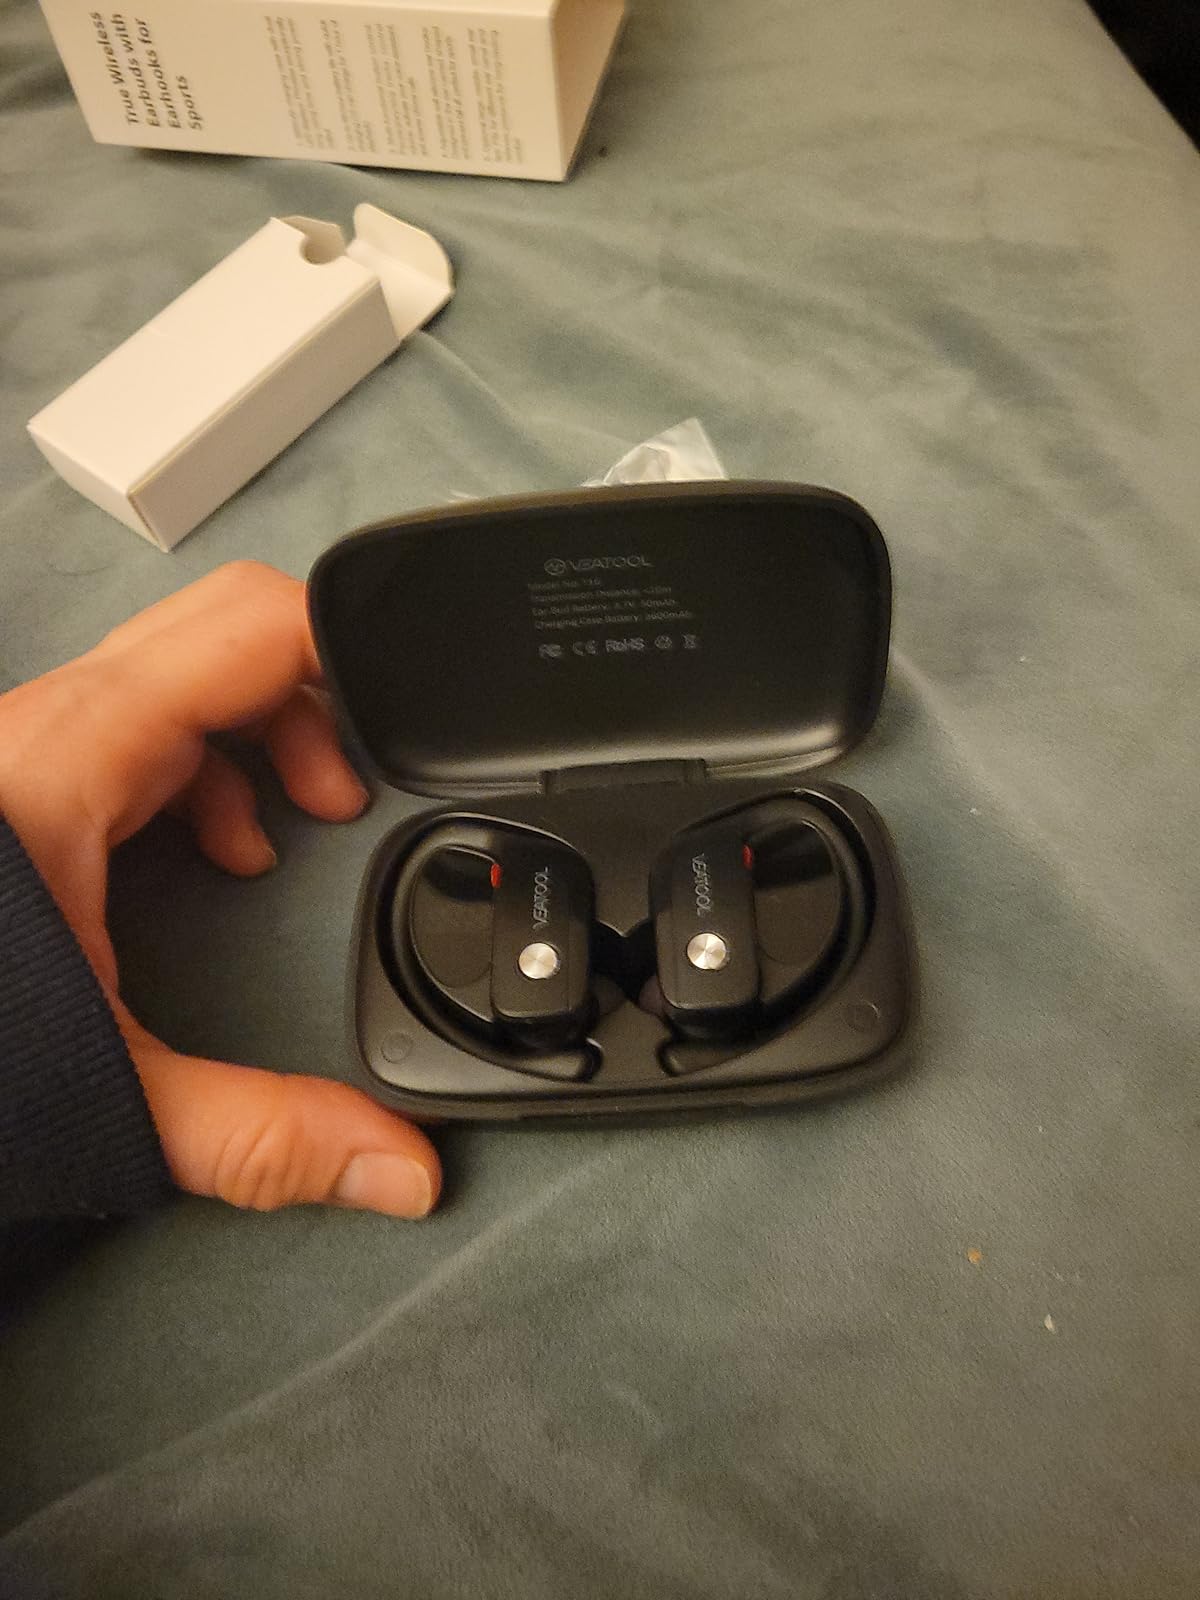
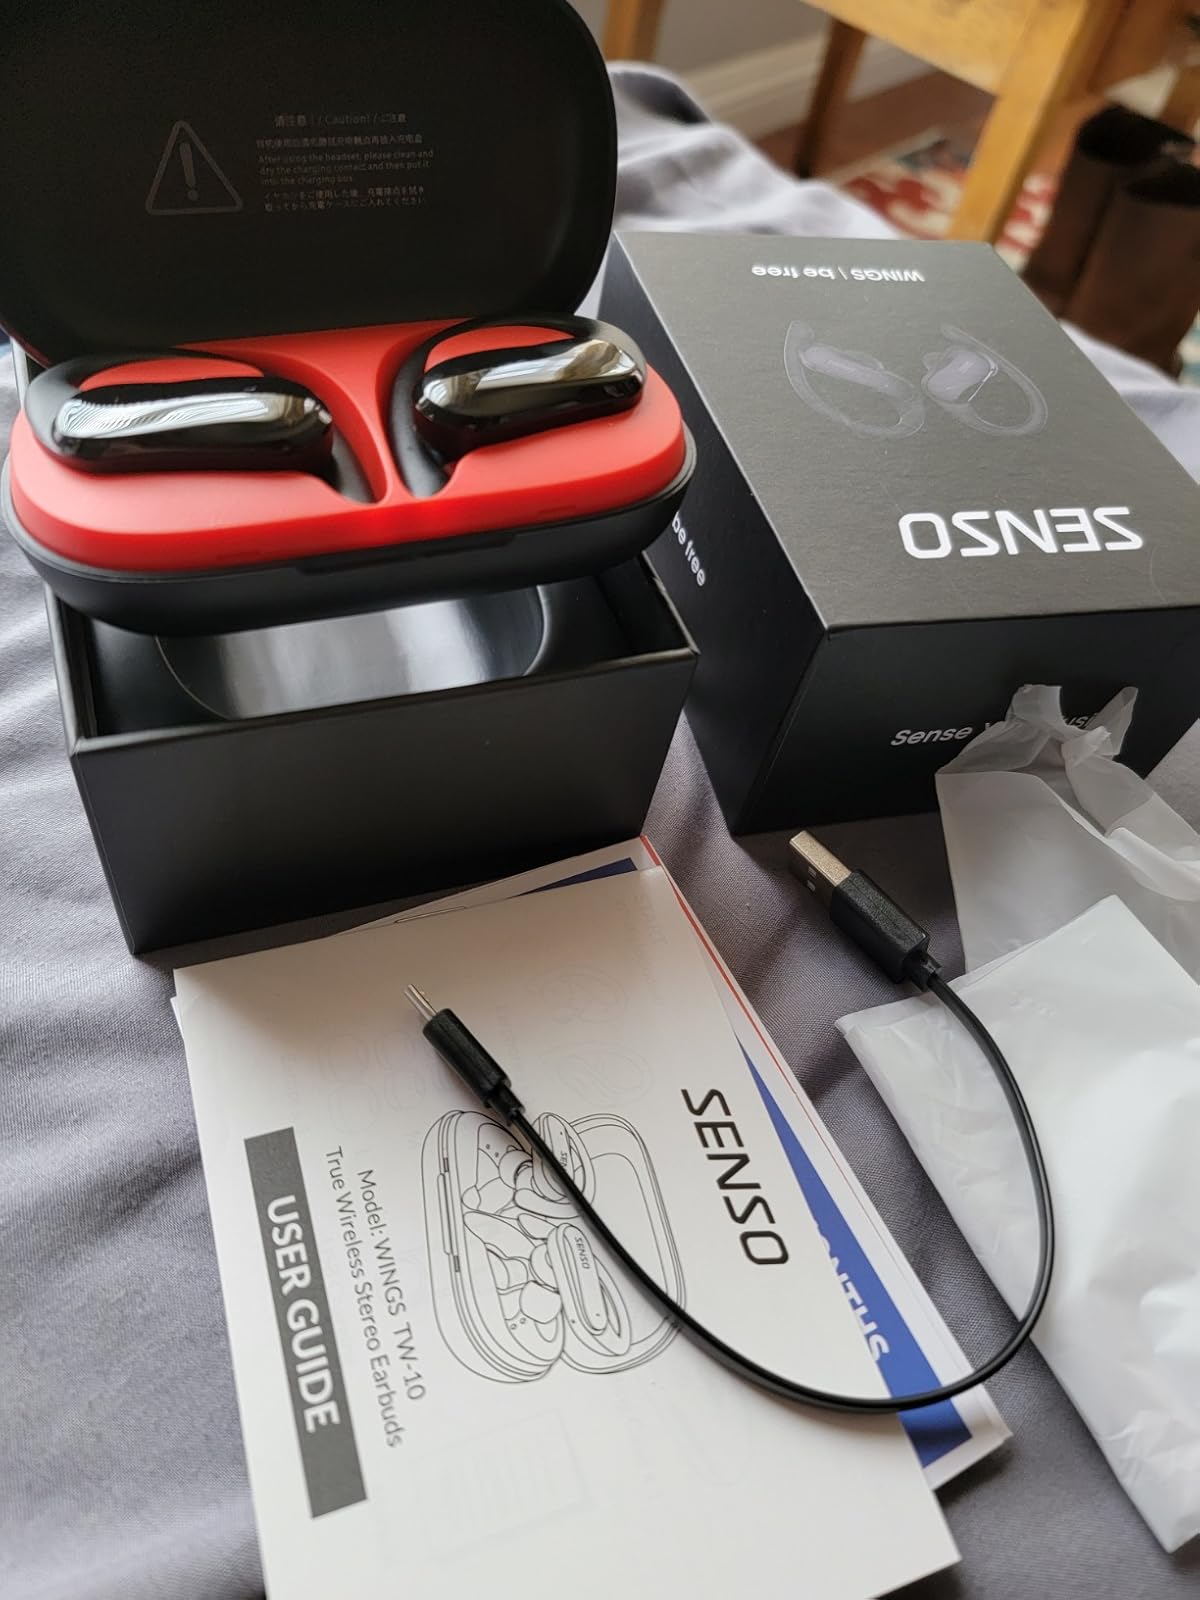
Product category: earbuds
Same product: no